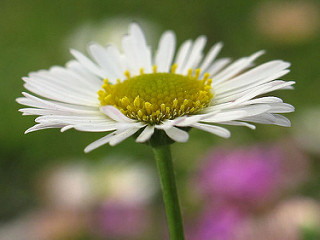
Flower: daisy